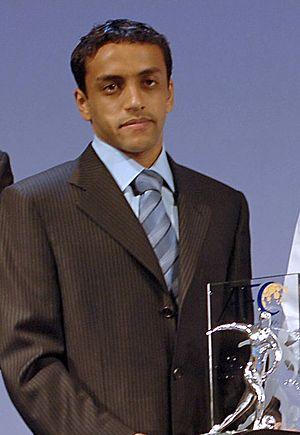
Mohammad Al-Shalhoub. Polski: Mohammad Al-Shalhoub. Српски / srpski: Мухамед Ал-Шалуб. العربية: محمد الشلهوب.
Mohammad Bander al-Shalhoub, né le 8 décembre 1980 à La Mecque, est un footballeur saoudien. Il joue au poste de milieu de terrain offensif avec l'équipe d'Arabie saoudite et le club de Al Hilal Riyad.